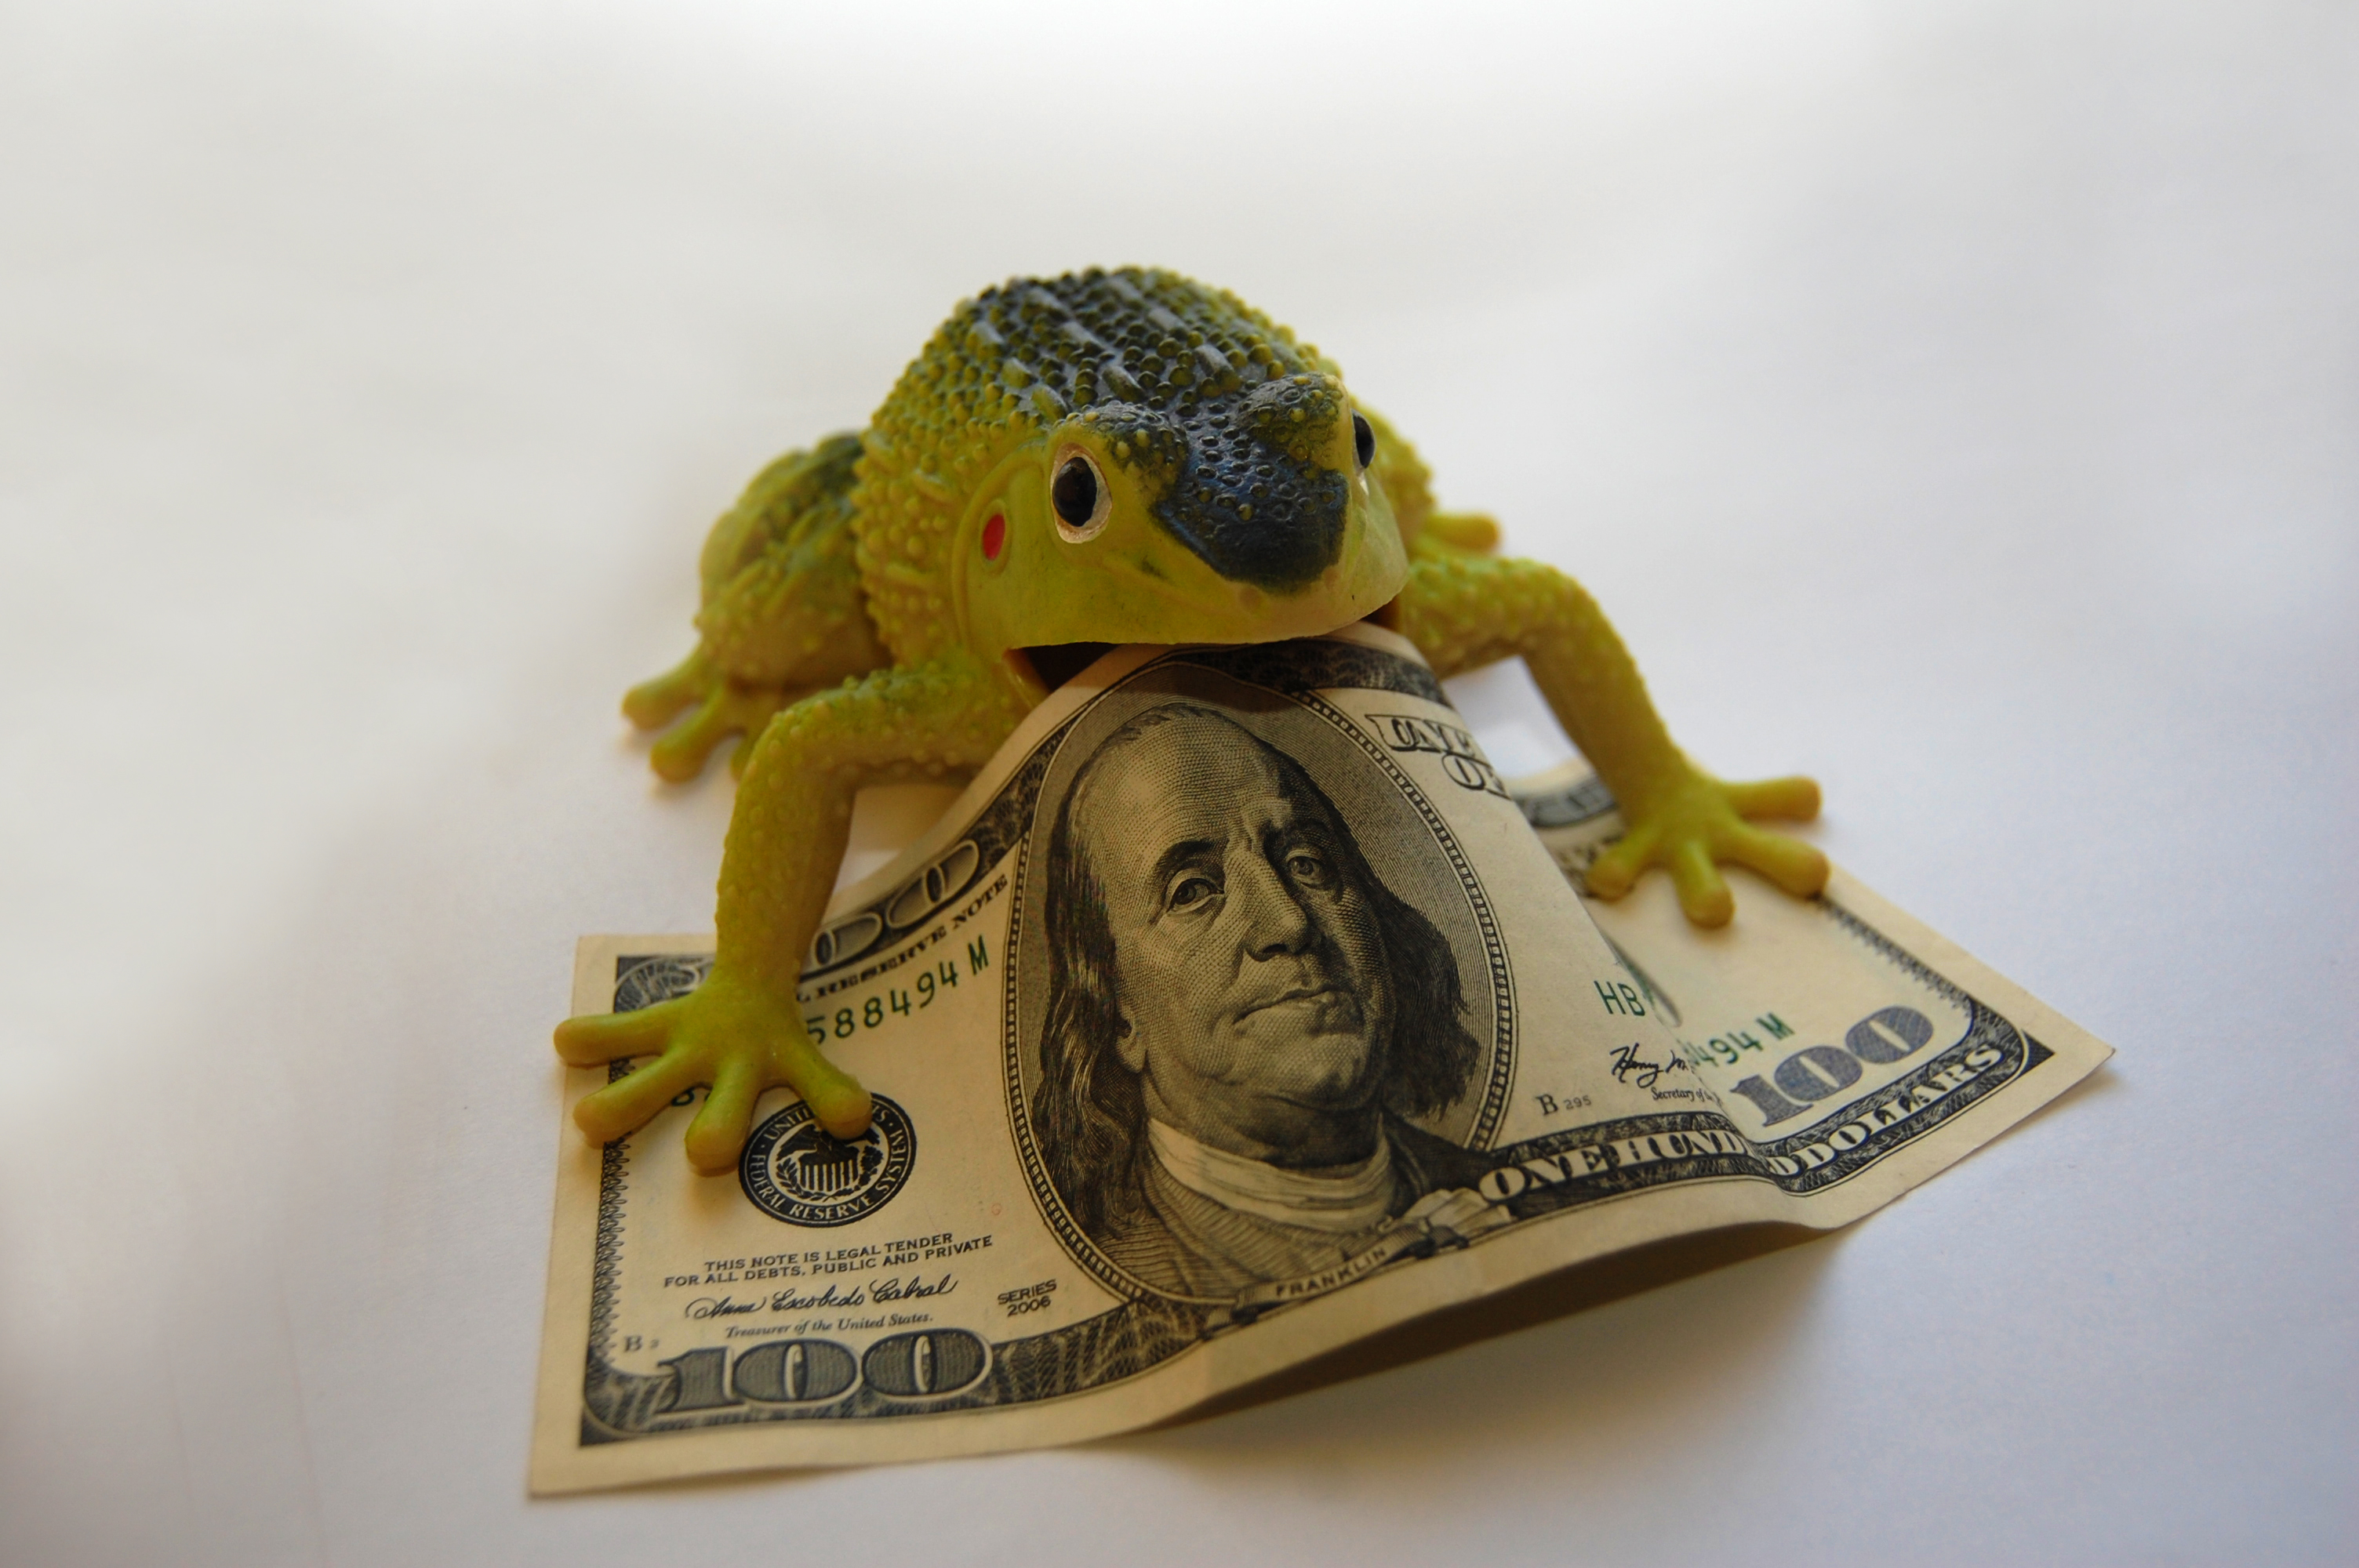
art, fauna, reptile, money, scaled reptile, amphibian